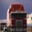
Label: truck